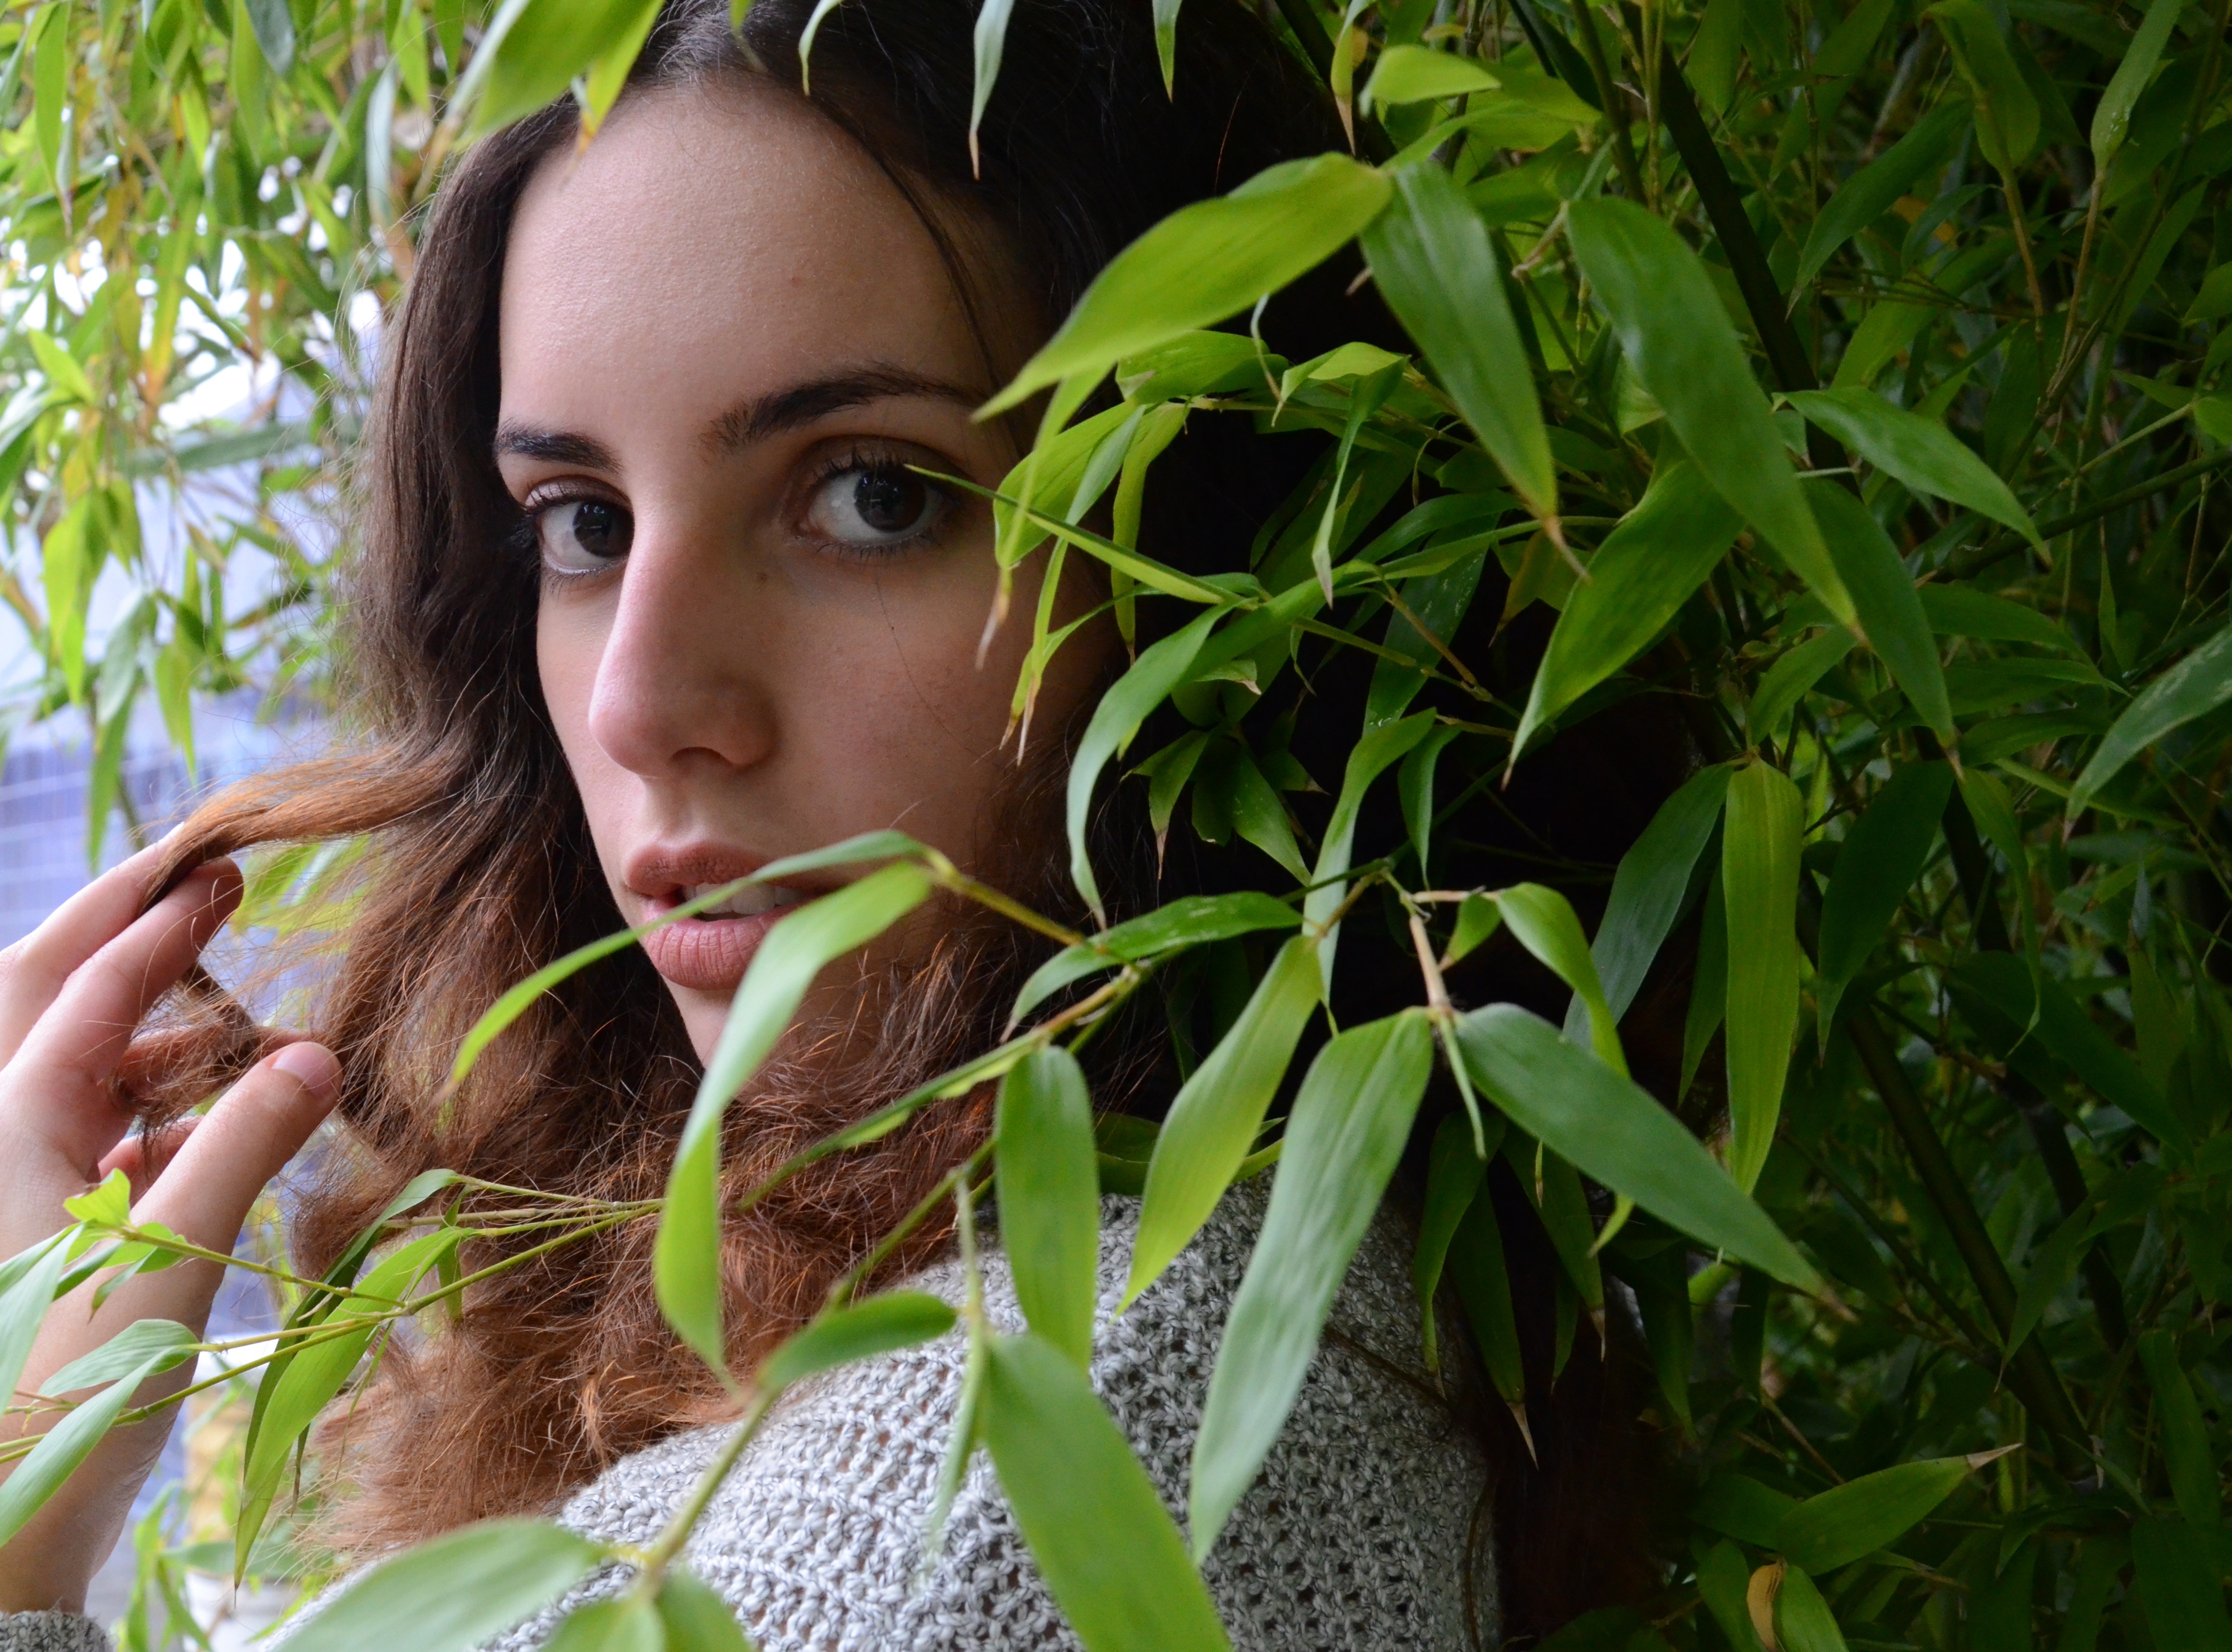
tree, grass, plant, girl, leaf, model, green, jungle, flora, smile, long hair, black hair, leaves, eye, beauty, beautiful, brown hair, grass family